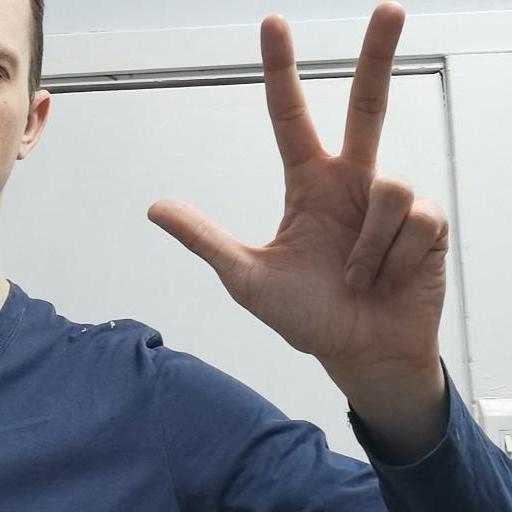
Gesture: three2